Tie-dye

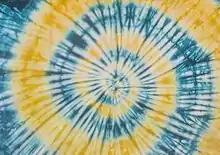
A tie-dyed spiral pattern

Tie-dye can be used to create a wide variety of designs on fabric, from standard patterns such as the spiral, peace sign, diamond, sunburst, and the marble effect to beautiful works of art. Using techniques such as stencils (as in screen printing using dyes or discharge pastes), clamped-on shaped blocks, and tritik (stitching and gathering), tie-dye can produce almost any design desired. If a modern kit is used, then it is easier to accomplish a spiral or circle.